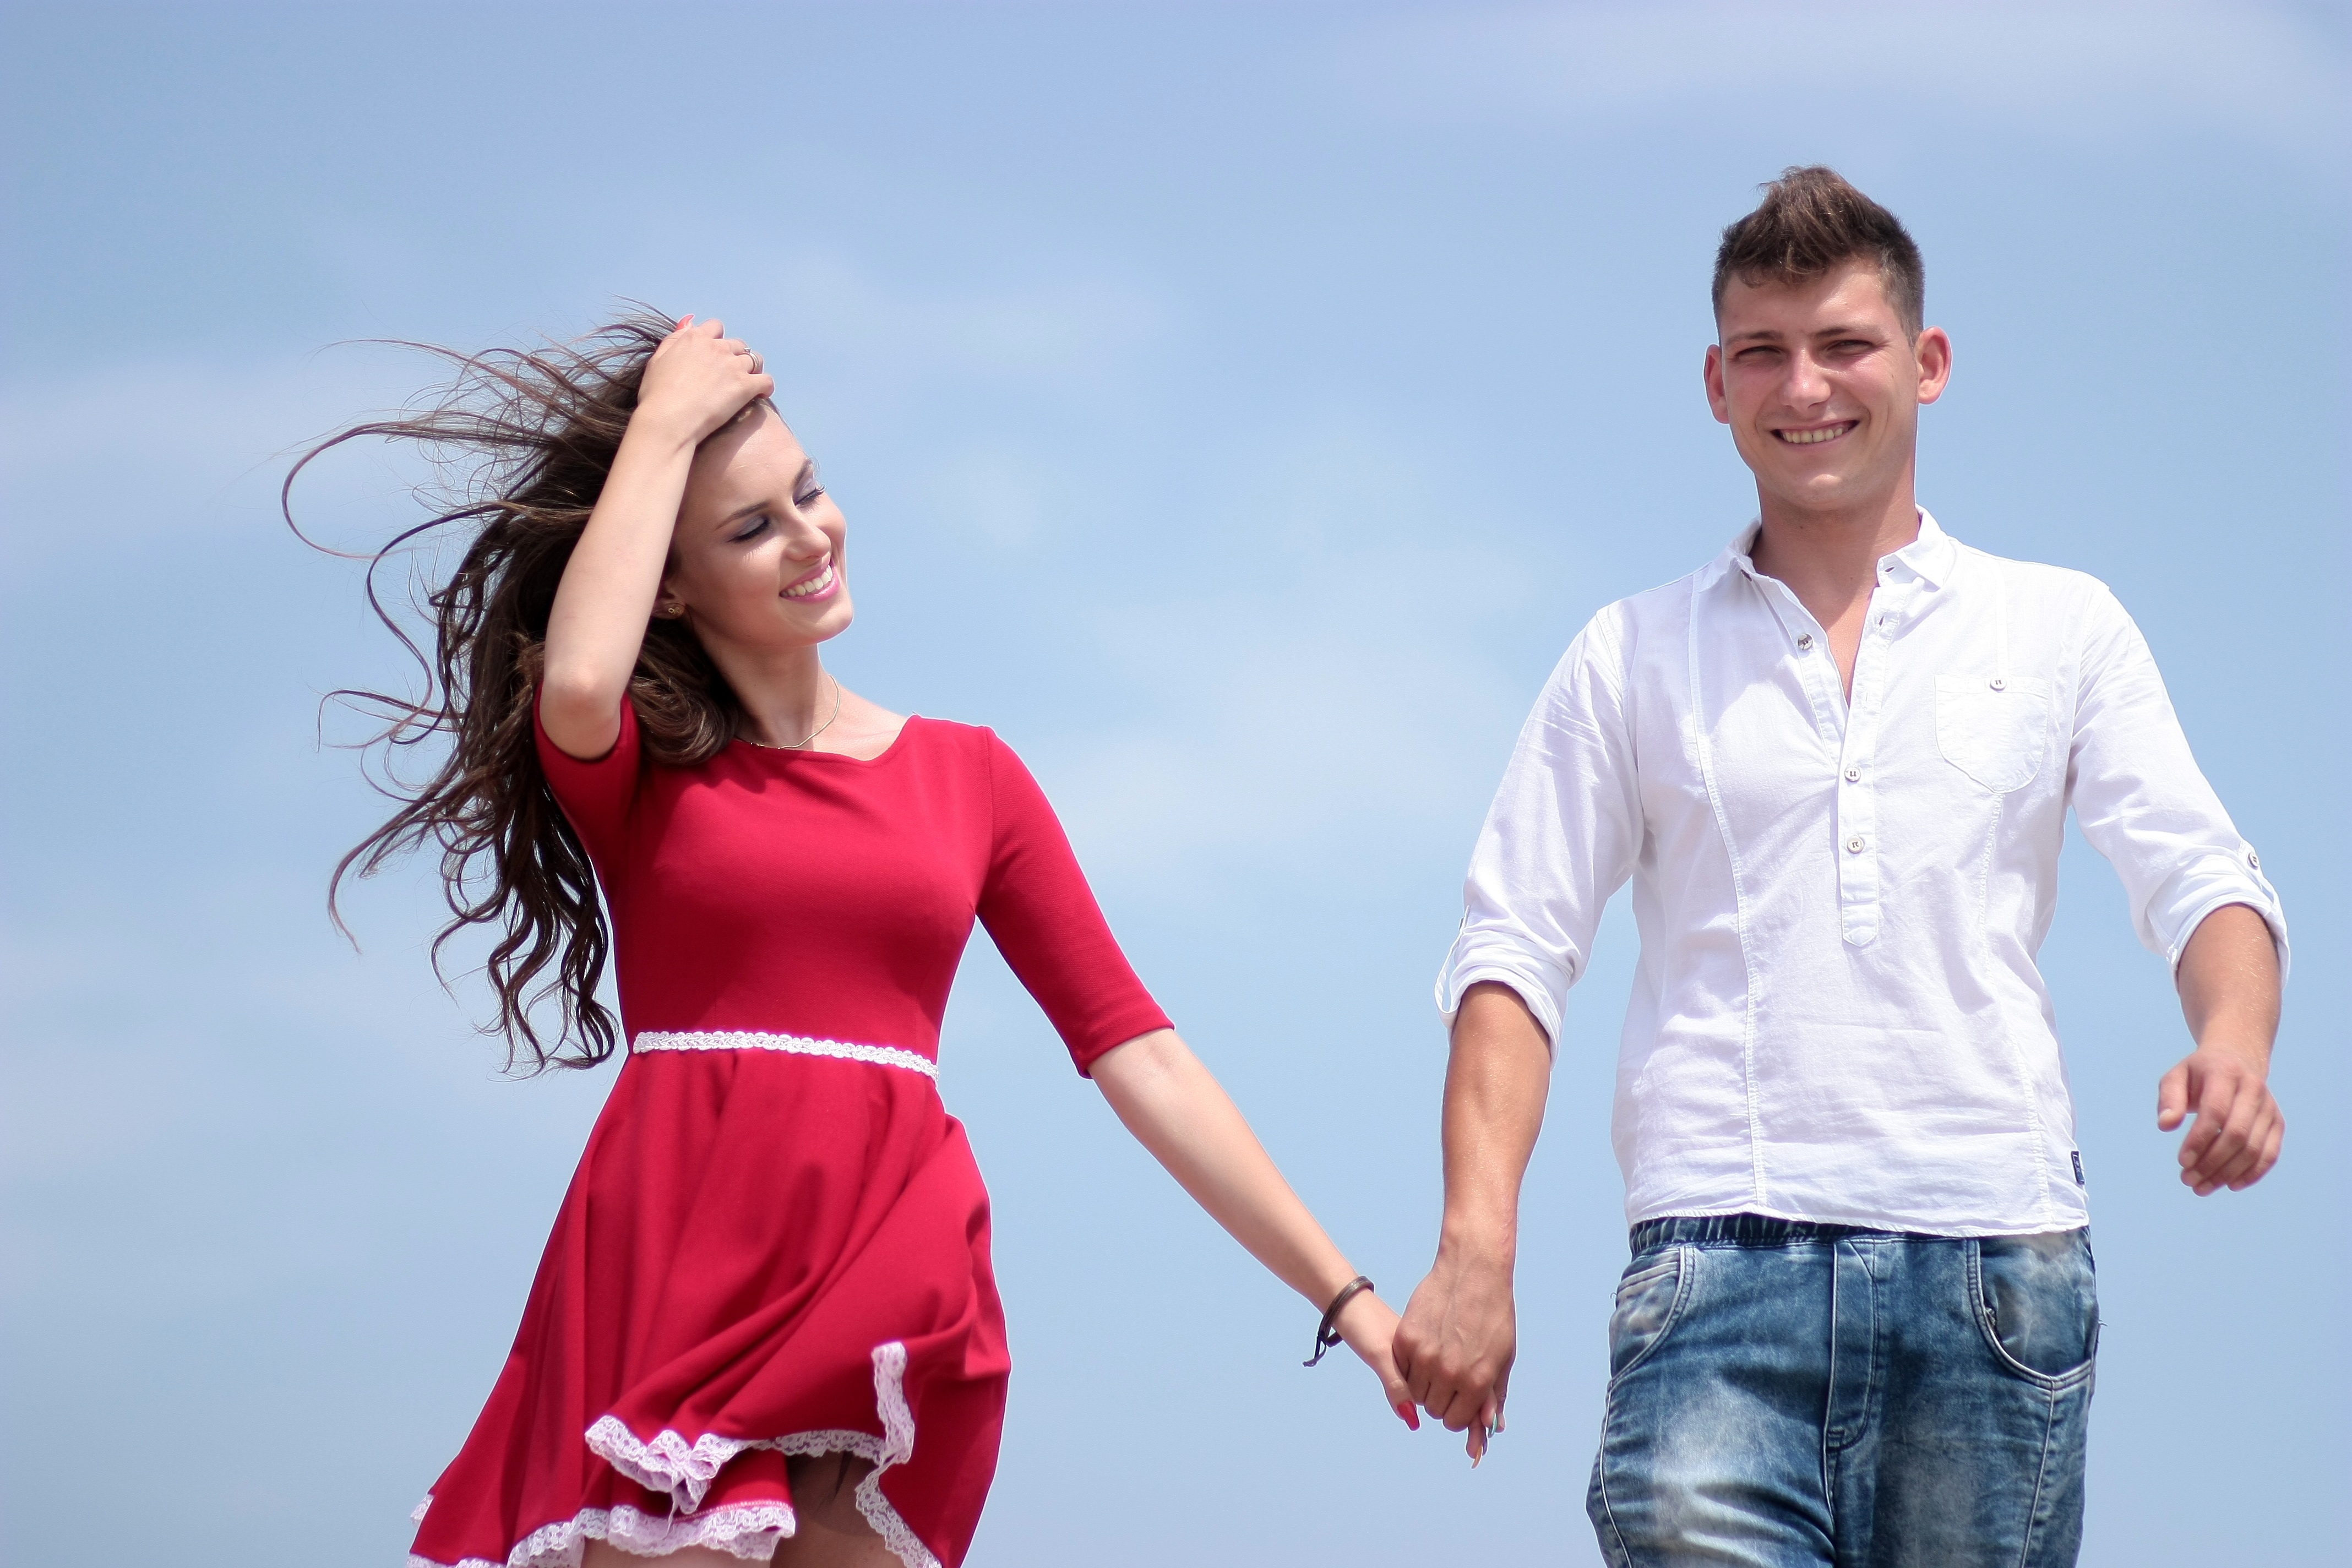
man, person, people, girl, boy, love, couple, romance, happiness, beauty, interaction, photo shoot, sense, human action